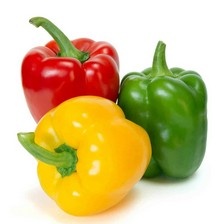
Label: capsicum